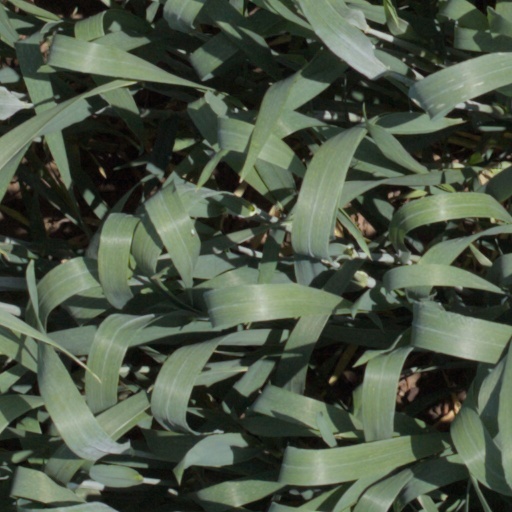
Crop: wheat